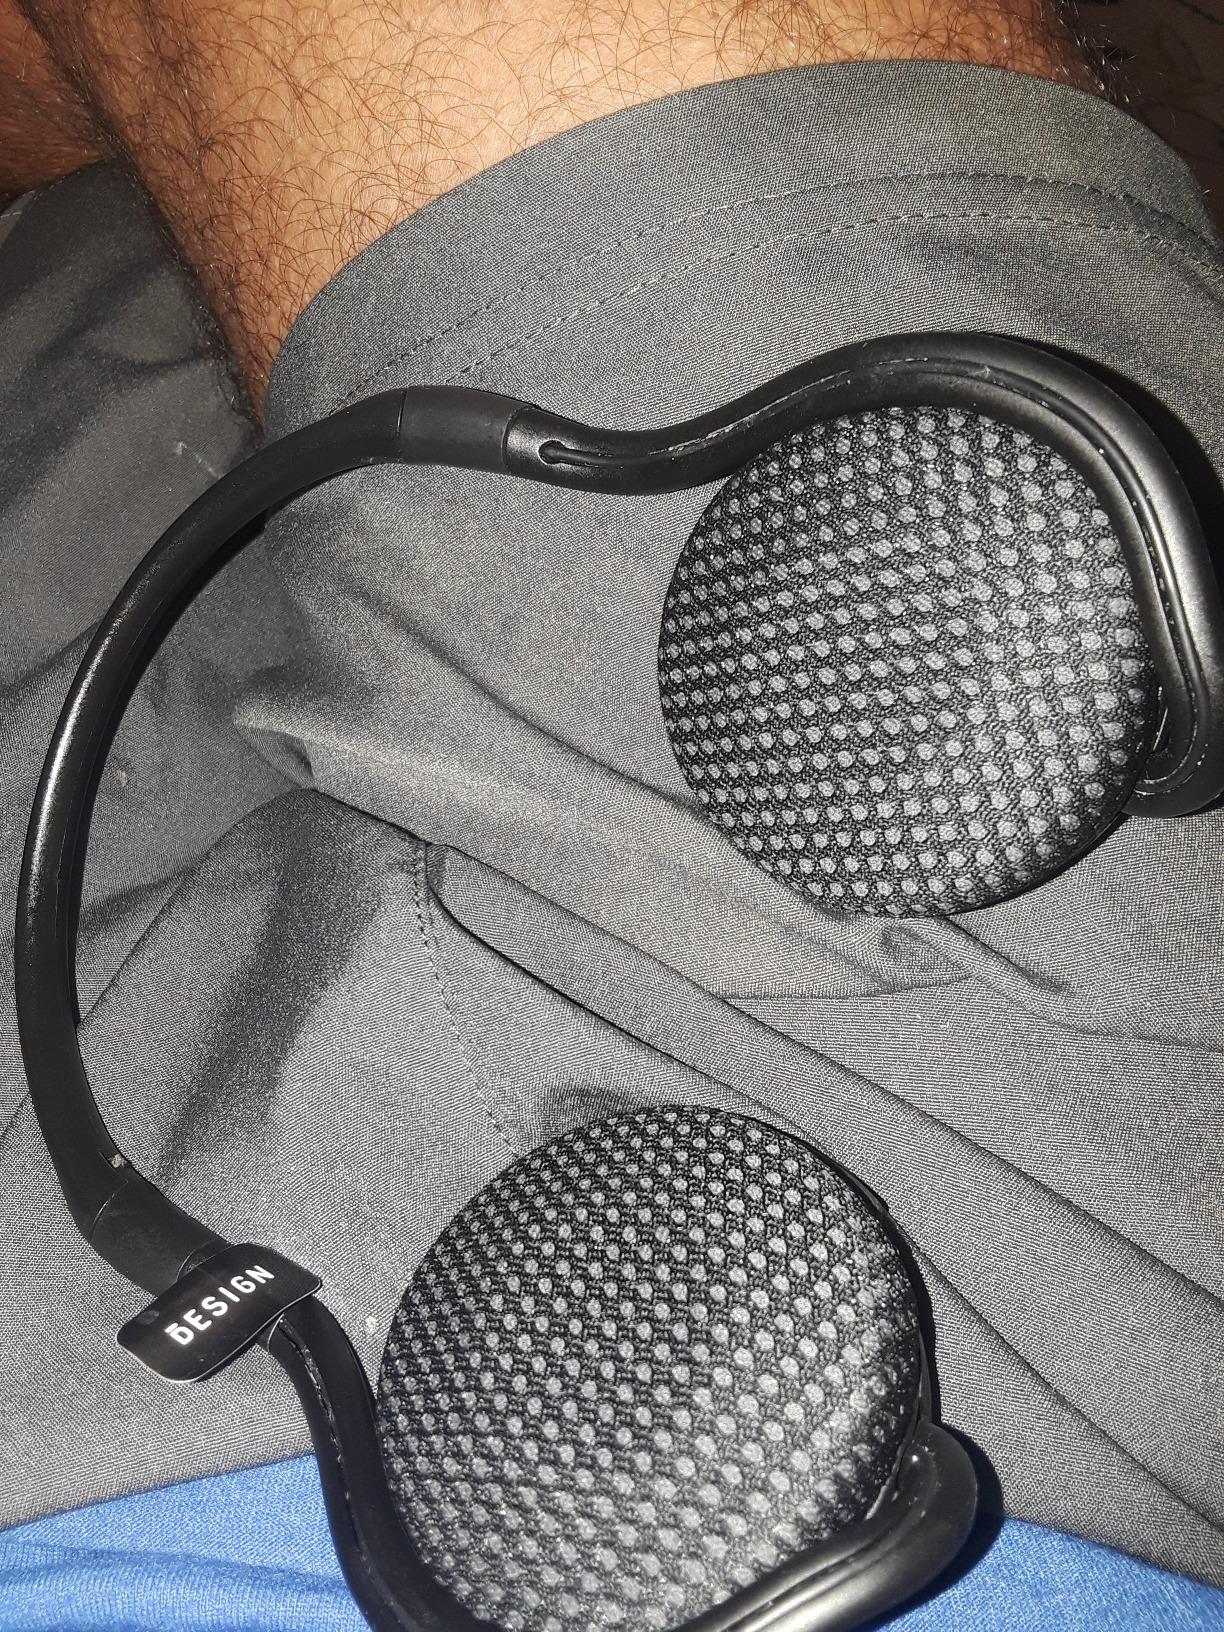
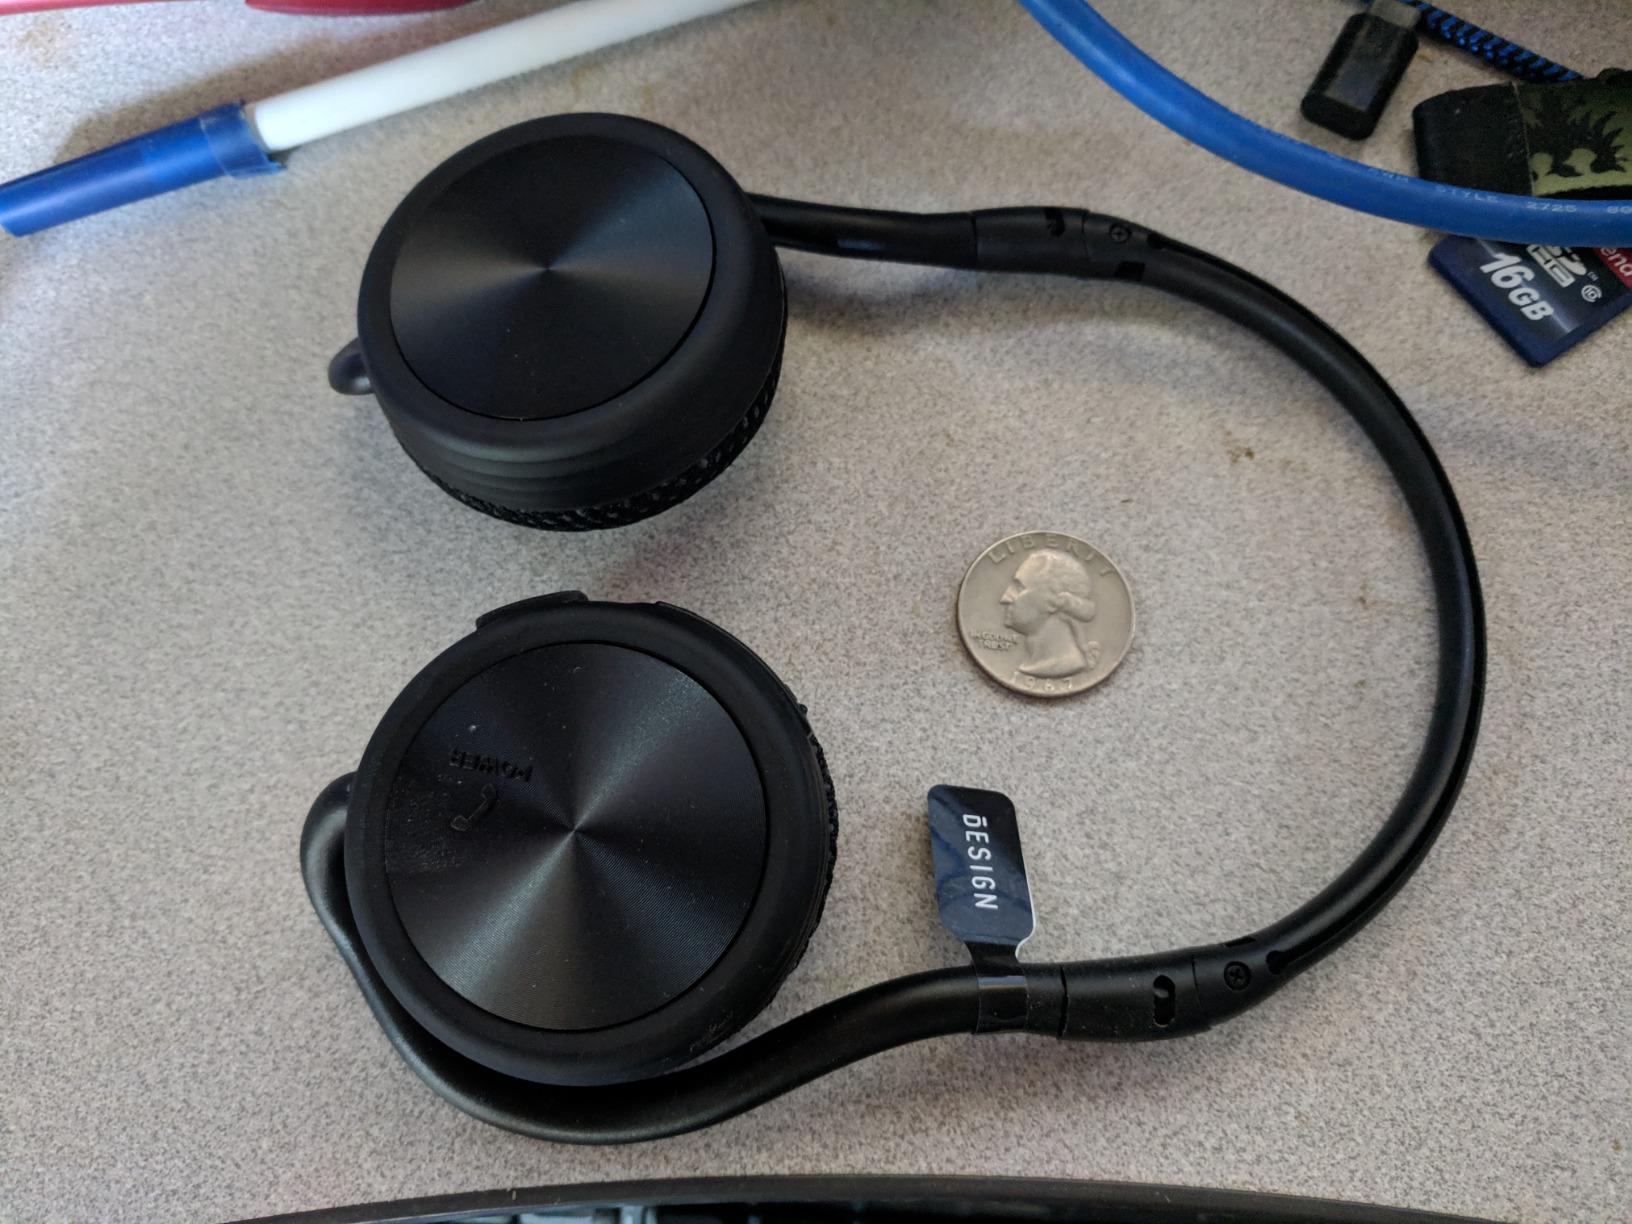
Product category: headphones
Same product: yes